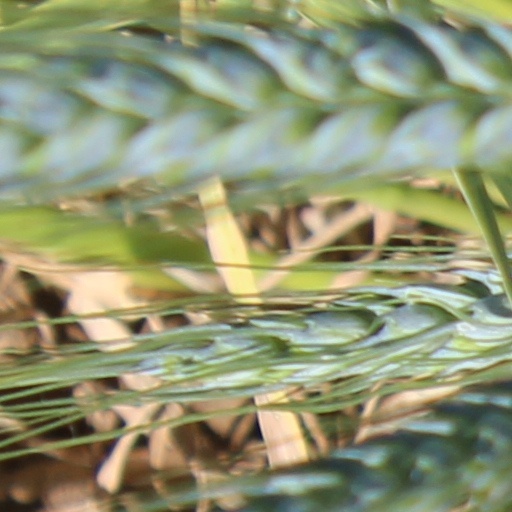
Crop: wheat